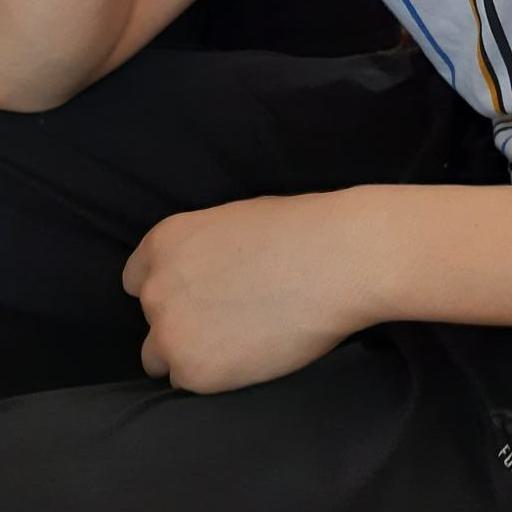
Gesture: no_gesture